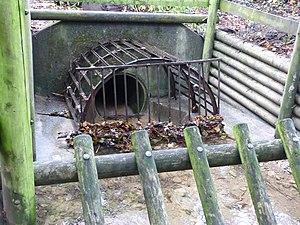
Entrée du canal souterrain et fin du parcours à l'air libre du ruisseau de Broye.
Le ruisseau de Broye est un cours d'eau du canton de Vaud, en Suisse.